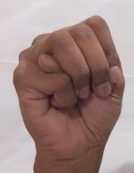
ASL sign: M